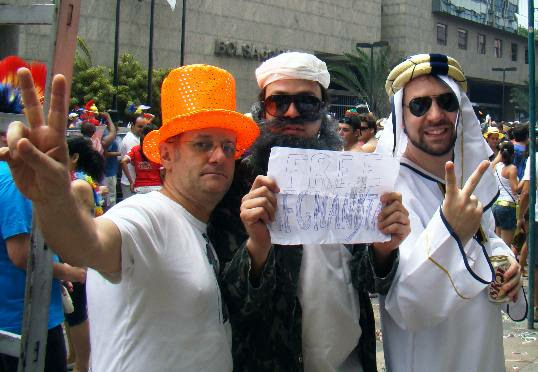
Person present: Yes